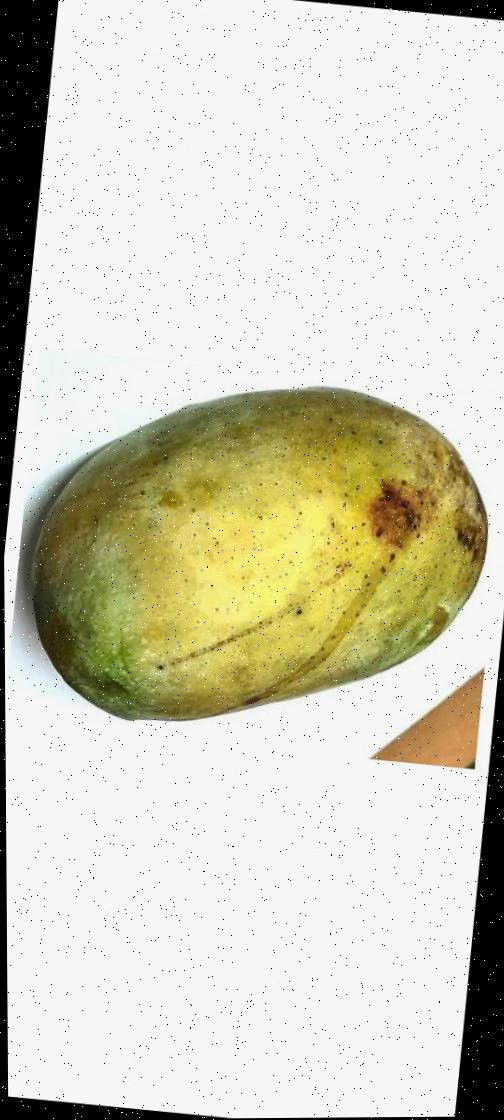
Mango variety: Fazli Classic